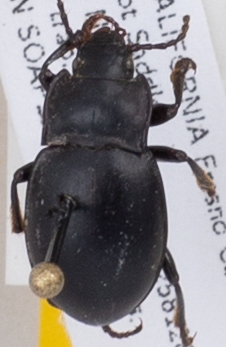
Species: Metrius contractus
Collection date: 2019-08-14
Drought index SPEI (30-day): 0.694
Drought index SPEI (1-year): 0.47
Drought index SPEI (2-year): -0.03